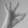
ASL letter: F